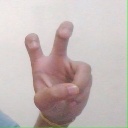
अक्षर: ई